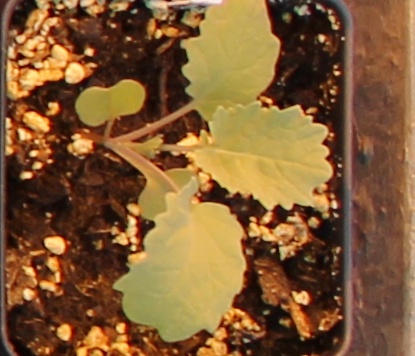
Label: Canola